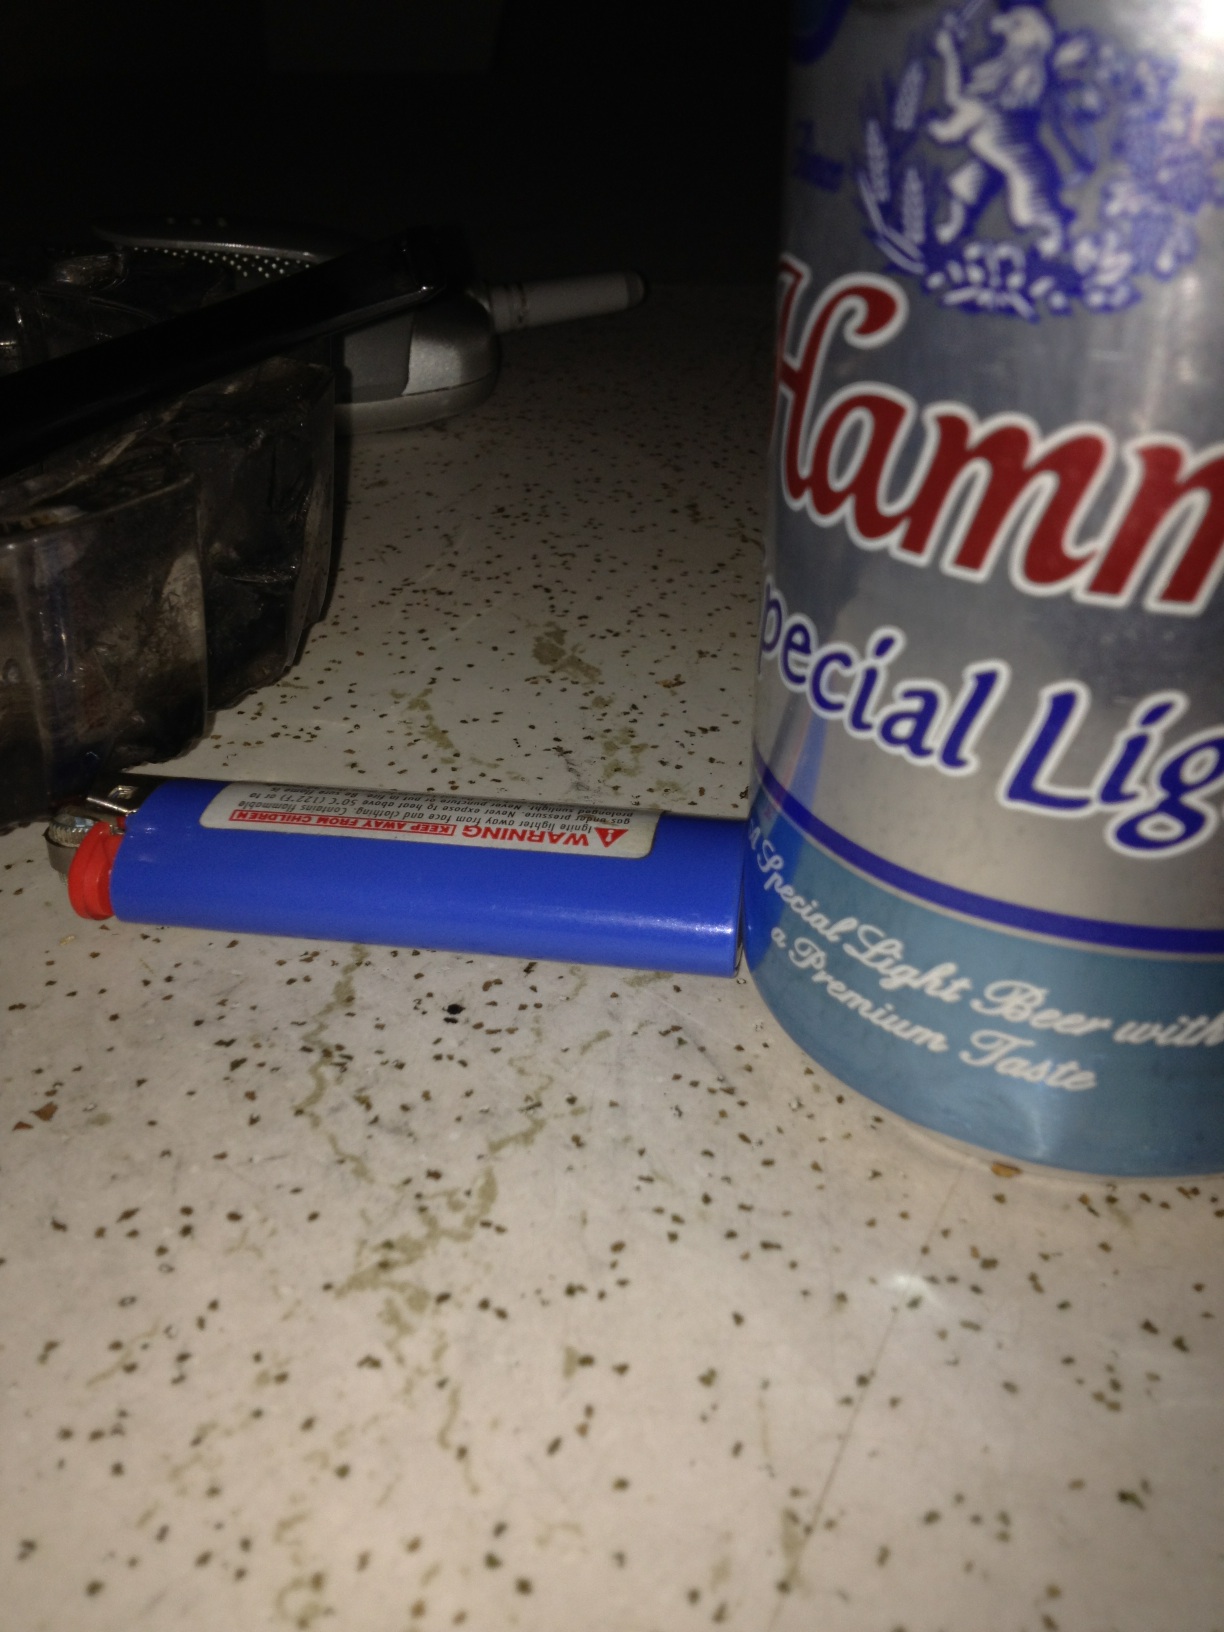Question: What's in this can?
Answer: beer